Nagpur

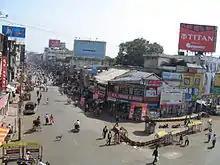
Sitabuldi Market, one of the busiest commercial areas of Nagpur

Nagpur is an important city for the Indian armed forces. Maintenance Command of Indian Air Force has its current headquarters at Vayusena Nagar in Nagpur. It houses Mi-8 helicopters and the IAF carriers IL-76 and handles the maintenance, repair, and operations of all aircraft, helicopters and other equipment.